Juan Alfredo Biaggi Lama

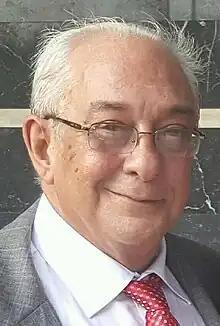
Biaggi Lama in 2016

Juan Alfredo Biaggi Lama (26 September 1951 – 18 June 2023) was a Dominican jurist, academic and essayist.